May Sho'ate

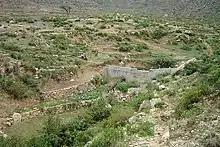
May Sho’ate dam

Besides springs and reservoirs, irrigation is strongly dependent on the river's baseflow. Such irrigated agriculture is important in meeting the demands for food security and poverty reduction. Irrigated lands near springs that became strong after conservation activities: